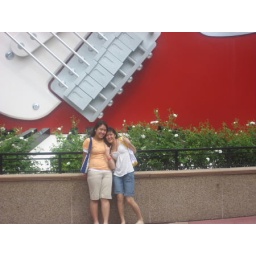
in front of the massive guitar in front of the rock and rollercoaster.